Elias Marks

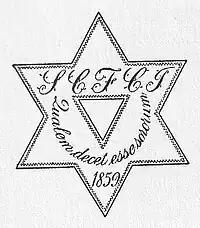
Insignia of Barhamville Institute

Around 1847, the school published several issues of the Barhamville Register, "perhaps the earliest literary publications by an educational institution for women." "The important thing about The Barhamville Register is not that the verse was poor or that its essays lacked originality but that it existed at all."